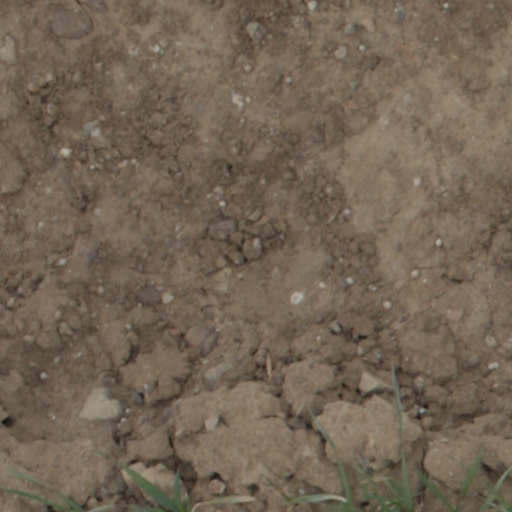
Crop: wheat